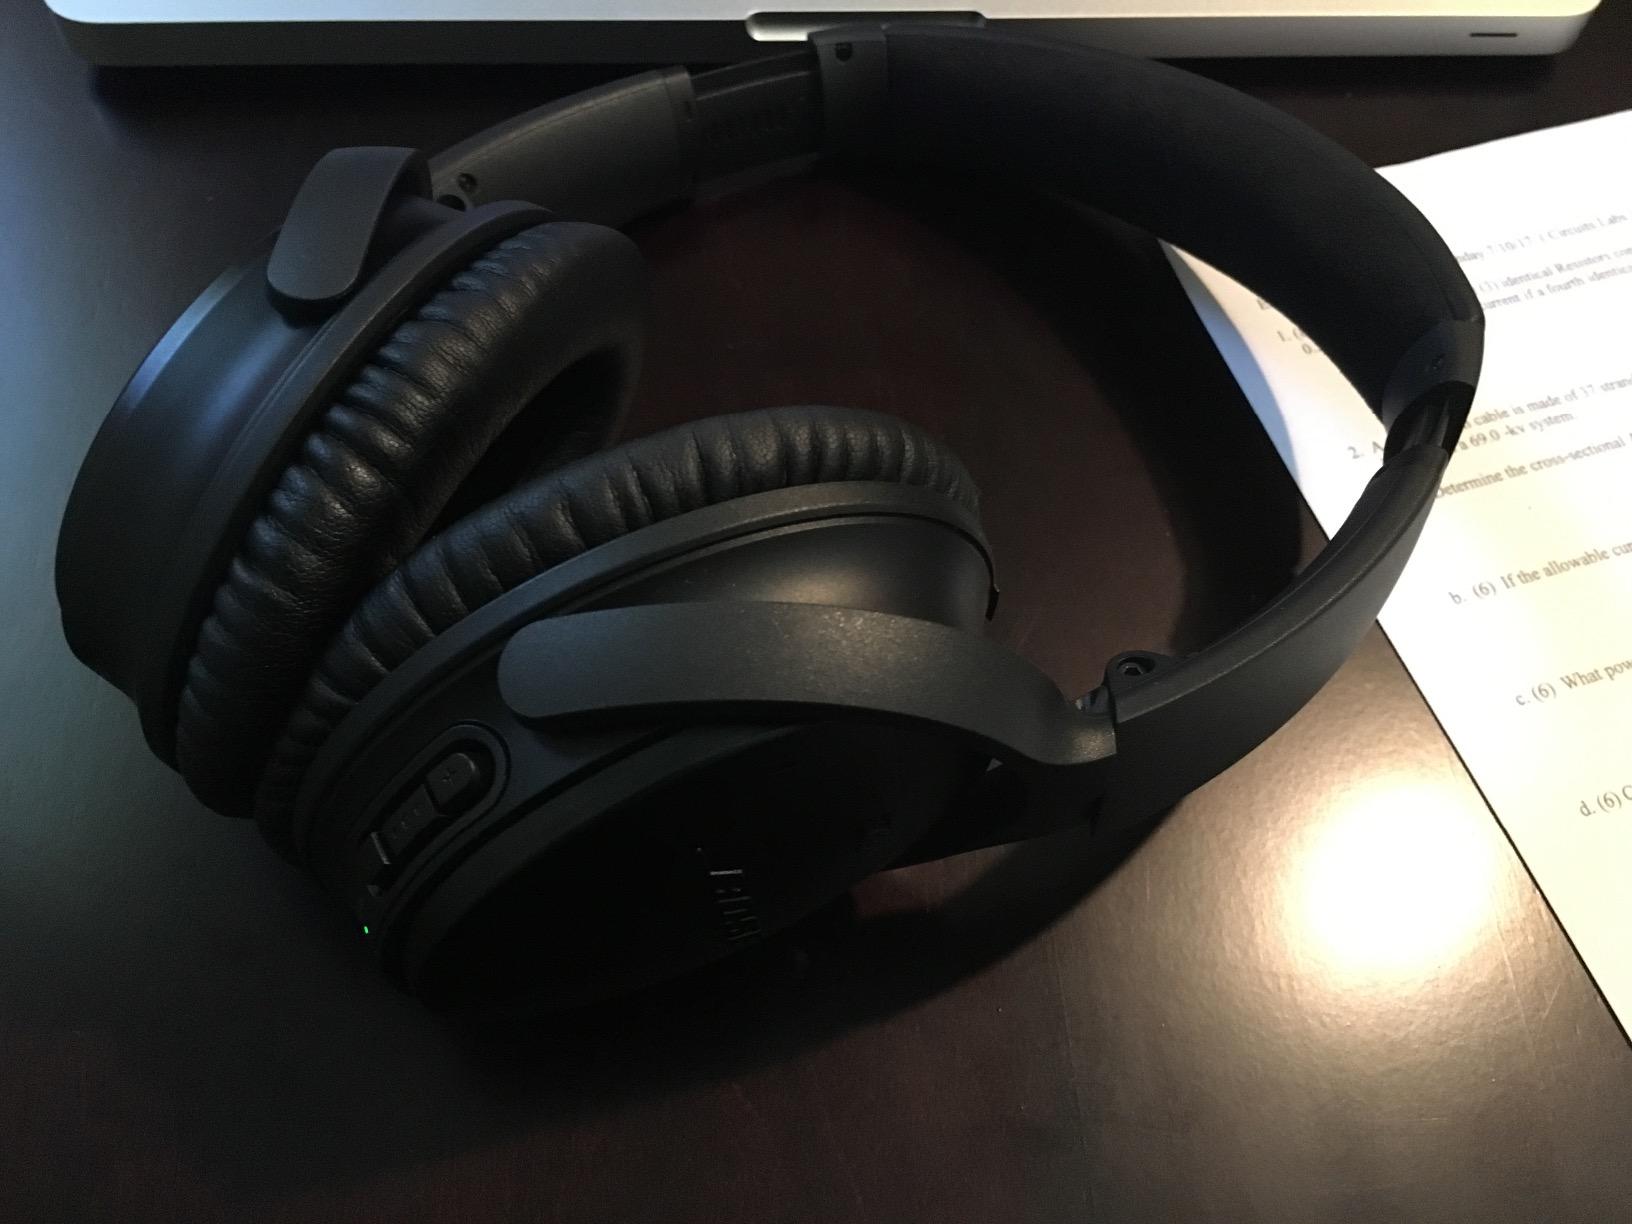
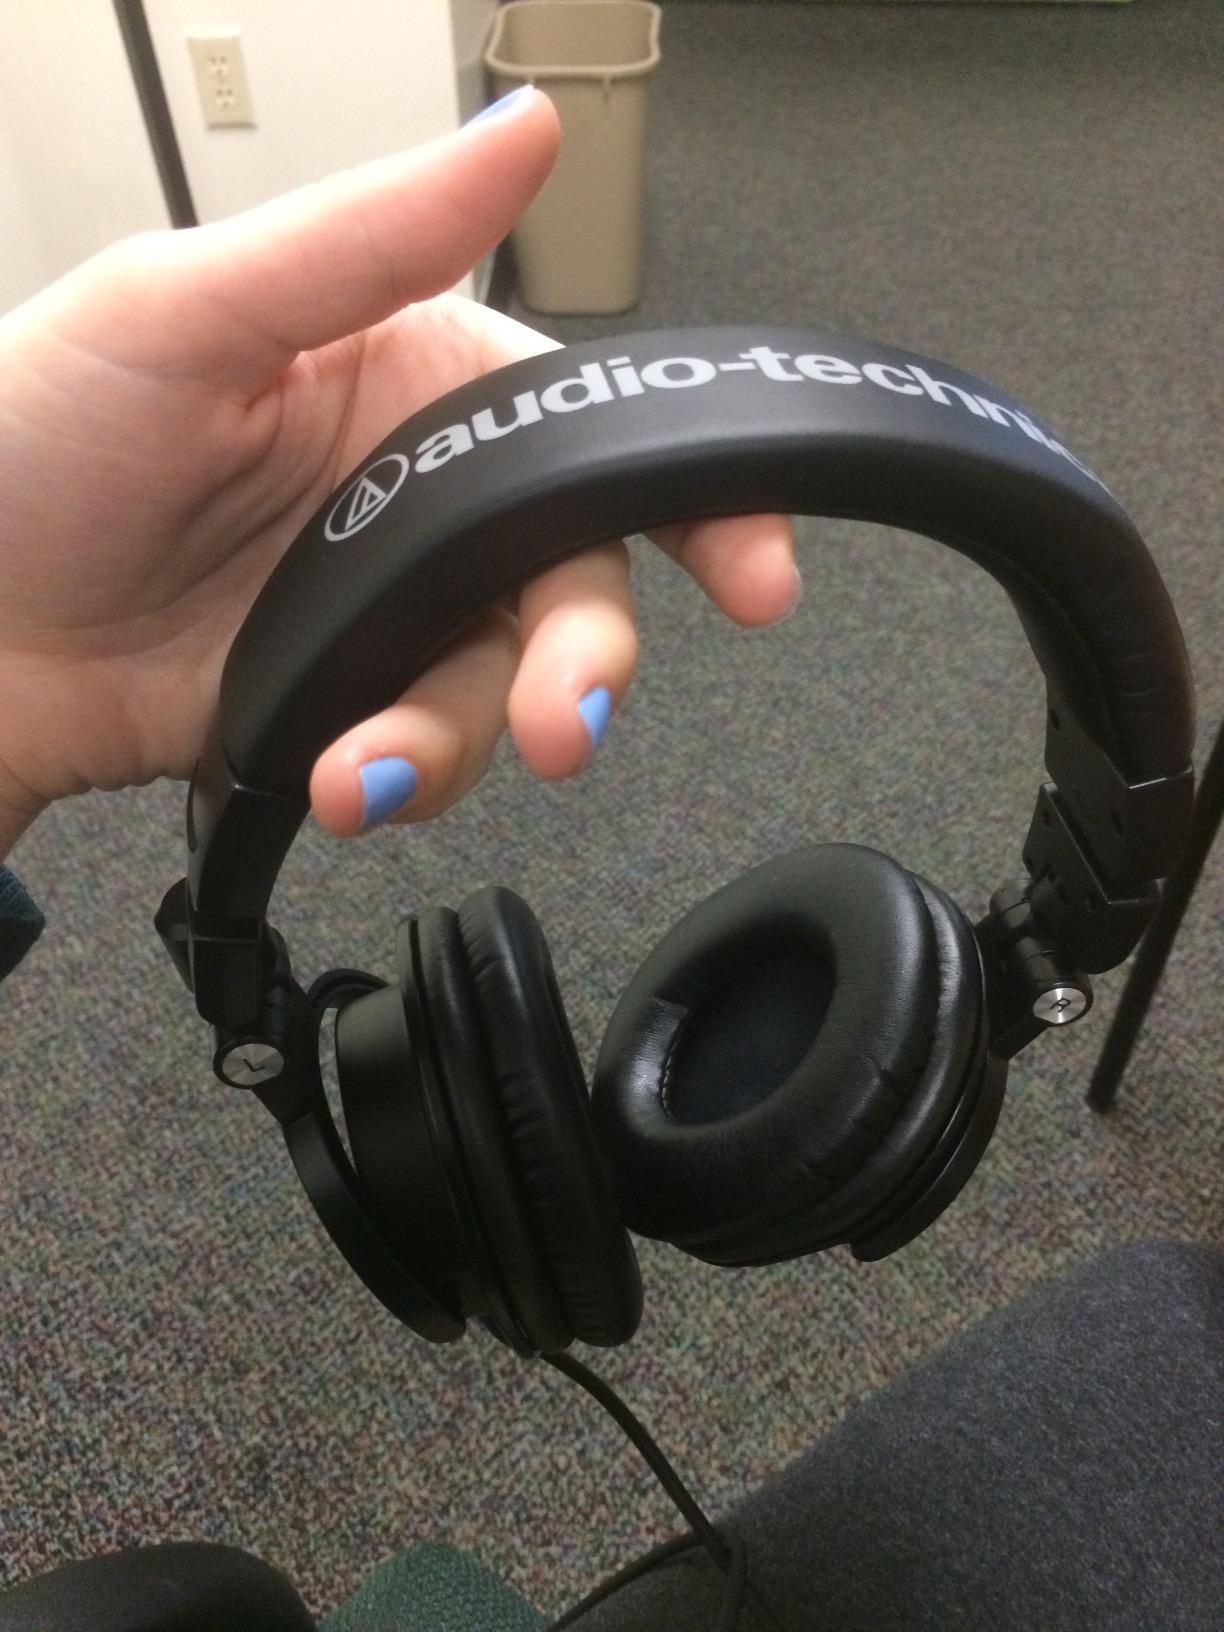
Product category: headphones
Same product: no